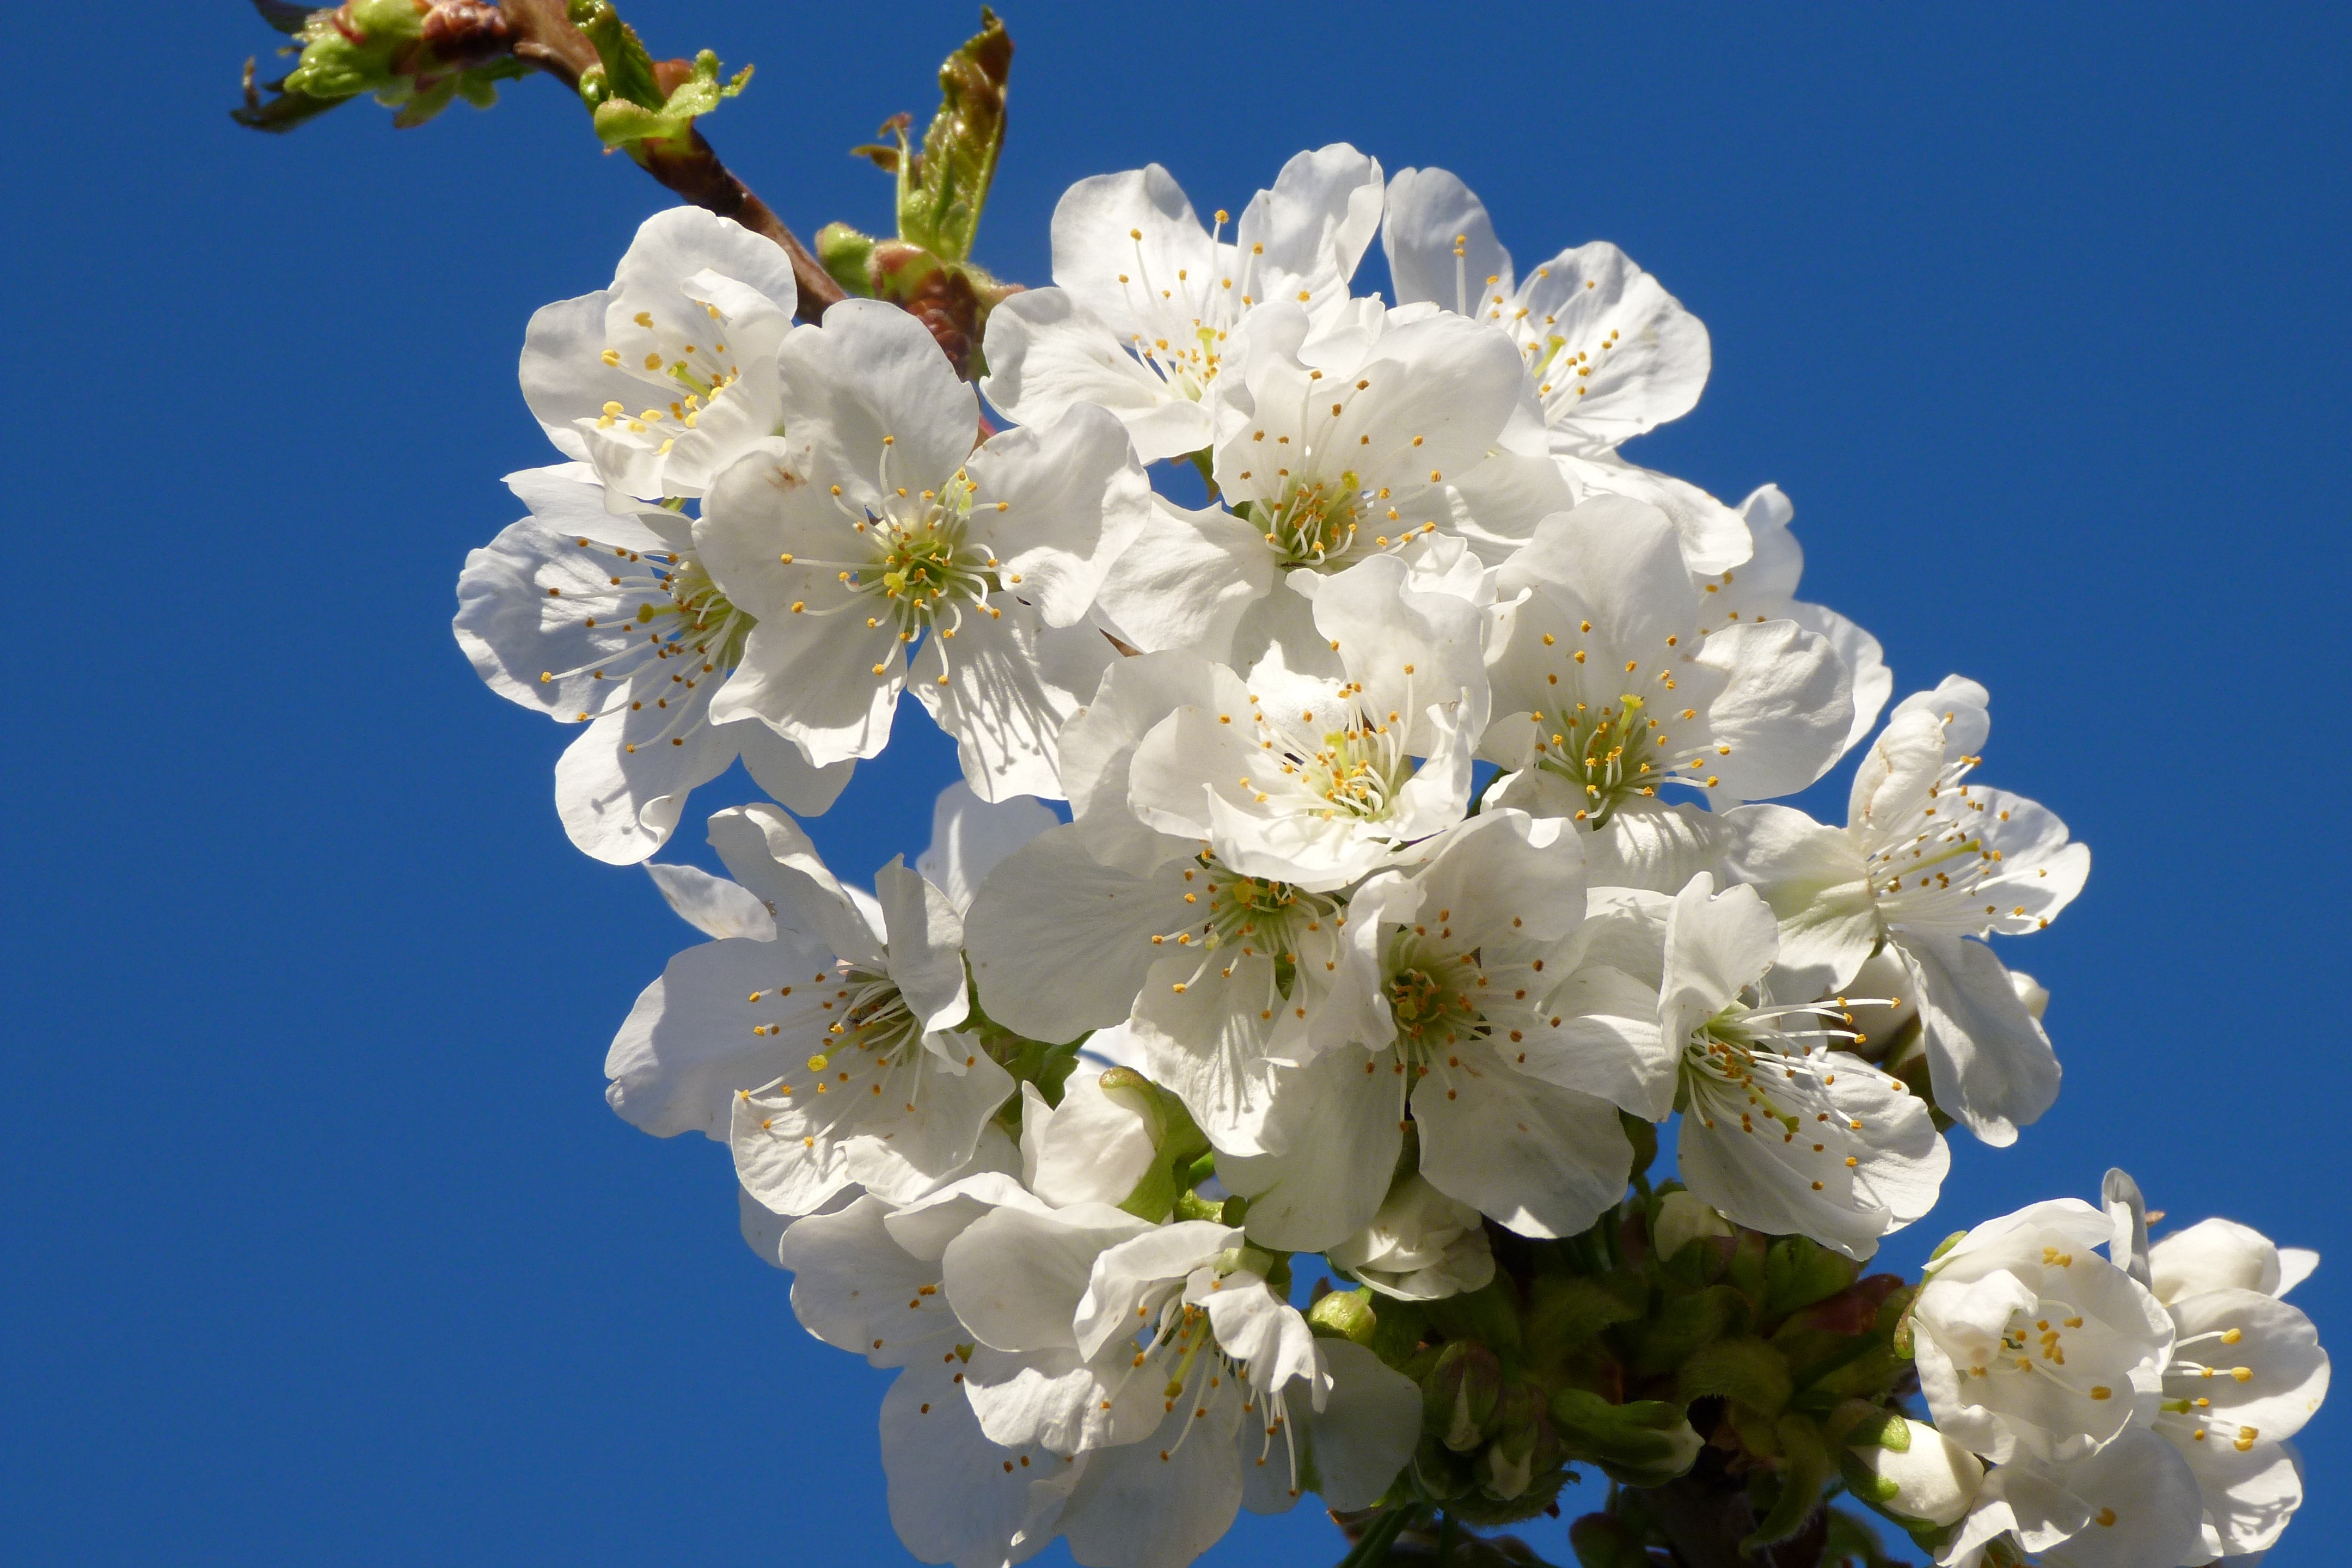
nature, branch, blossom, light, plant, white, flower, petal, food, spring, produce, contrast, garden, flora, cherry blossom, wildflower, flowers, shrub, flowering, cherry, macro photography, blossomed, flowering plant, land plant